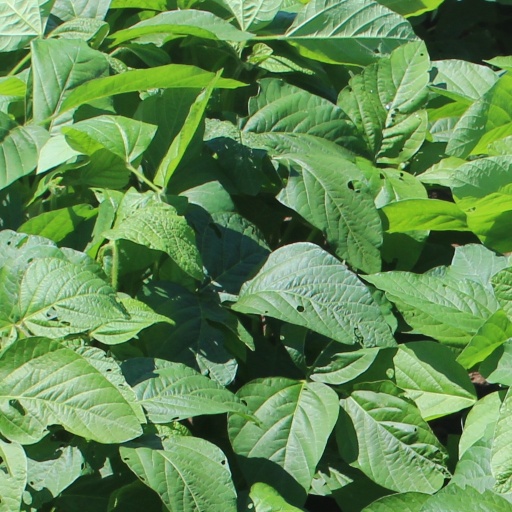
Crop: soybean